Pyotr Ilyich Tchaikovsky

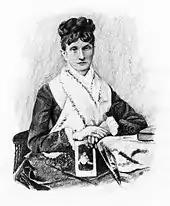
Nadezhda von Meck, Tchaikovsky's patroness and confidante from 1877 to 1890

The infrequency of Tchaikovsky's musical successes, won with tremendous effort, exacerbated his lifelong sensitivity to criticism. Nikolai Rubinstein's private fits of rage critiquing his music, such as attacking the First Piano Concerto, did not help matters. His popularity grew, however, as several first-rate artists became willing to perform his compositions. Hans von Bülow premiered the First Piano Concerto and championed other Tchaikovsky works both as pianist and conductor. Other artists included Adele aus der Ohe, Max Erdmannsdörfer, Eduard Nápravník and Sergei Taneyev.